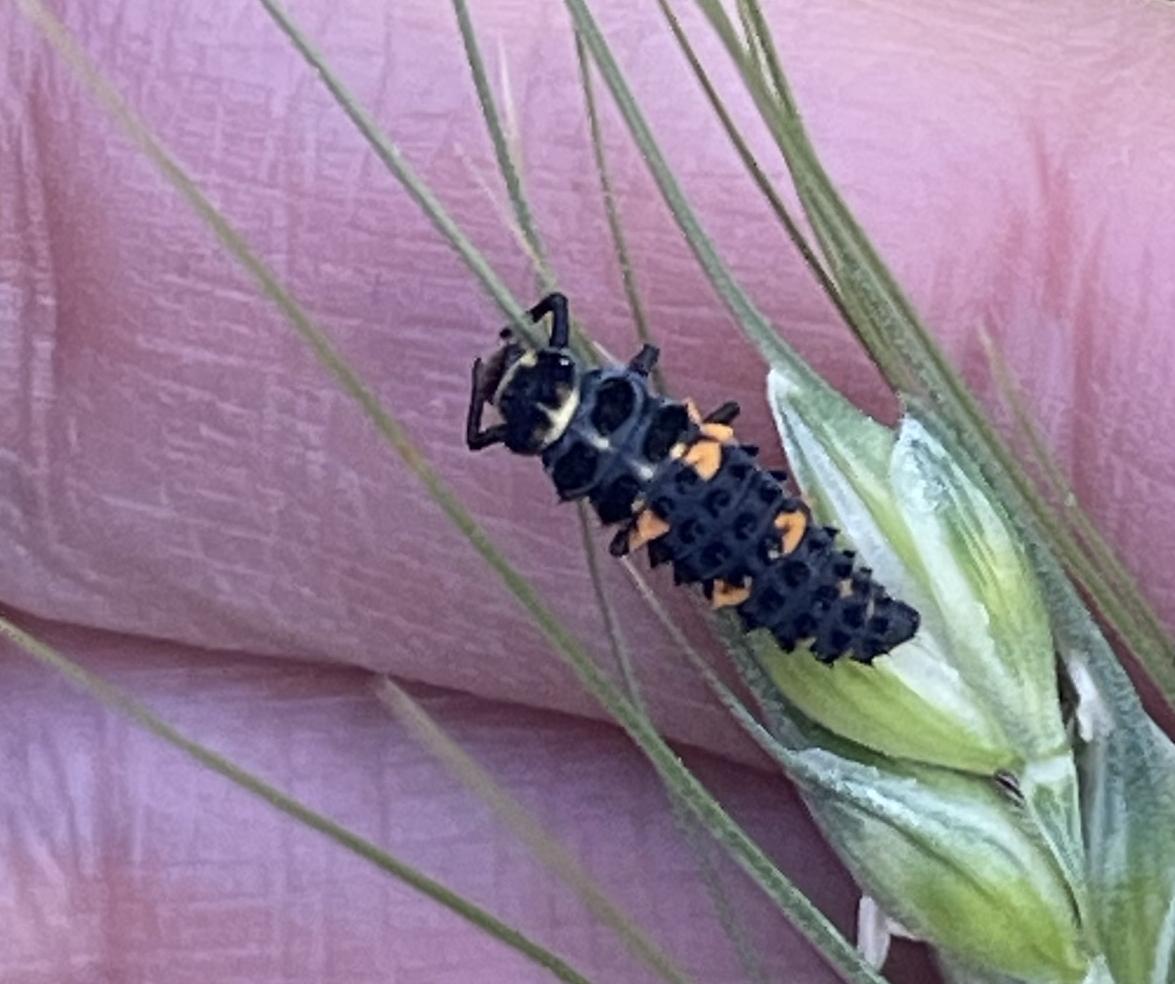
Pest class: predators